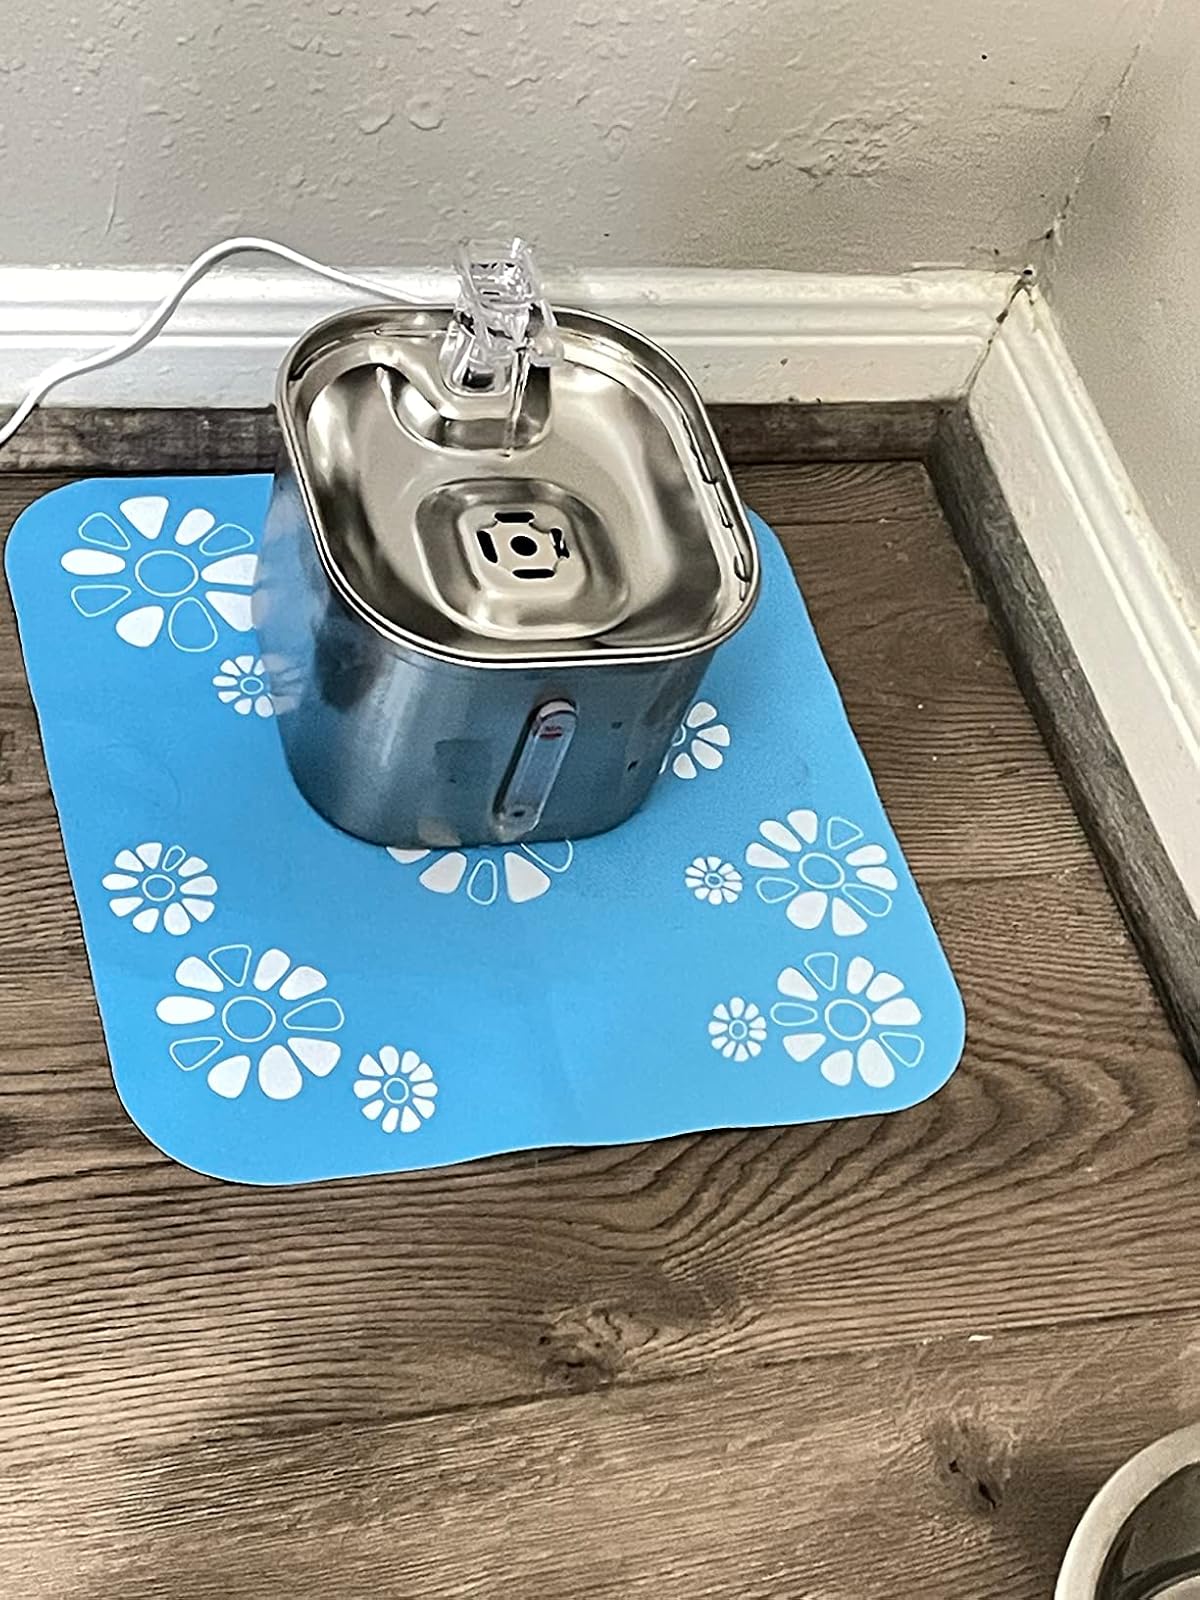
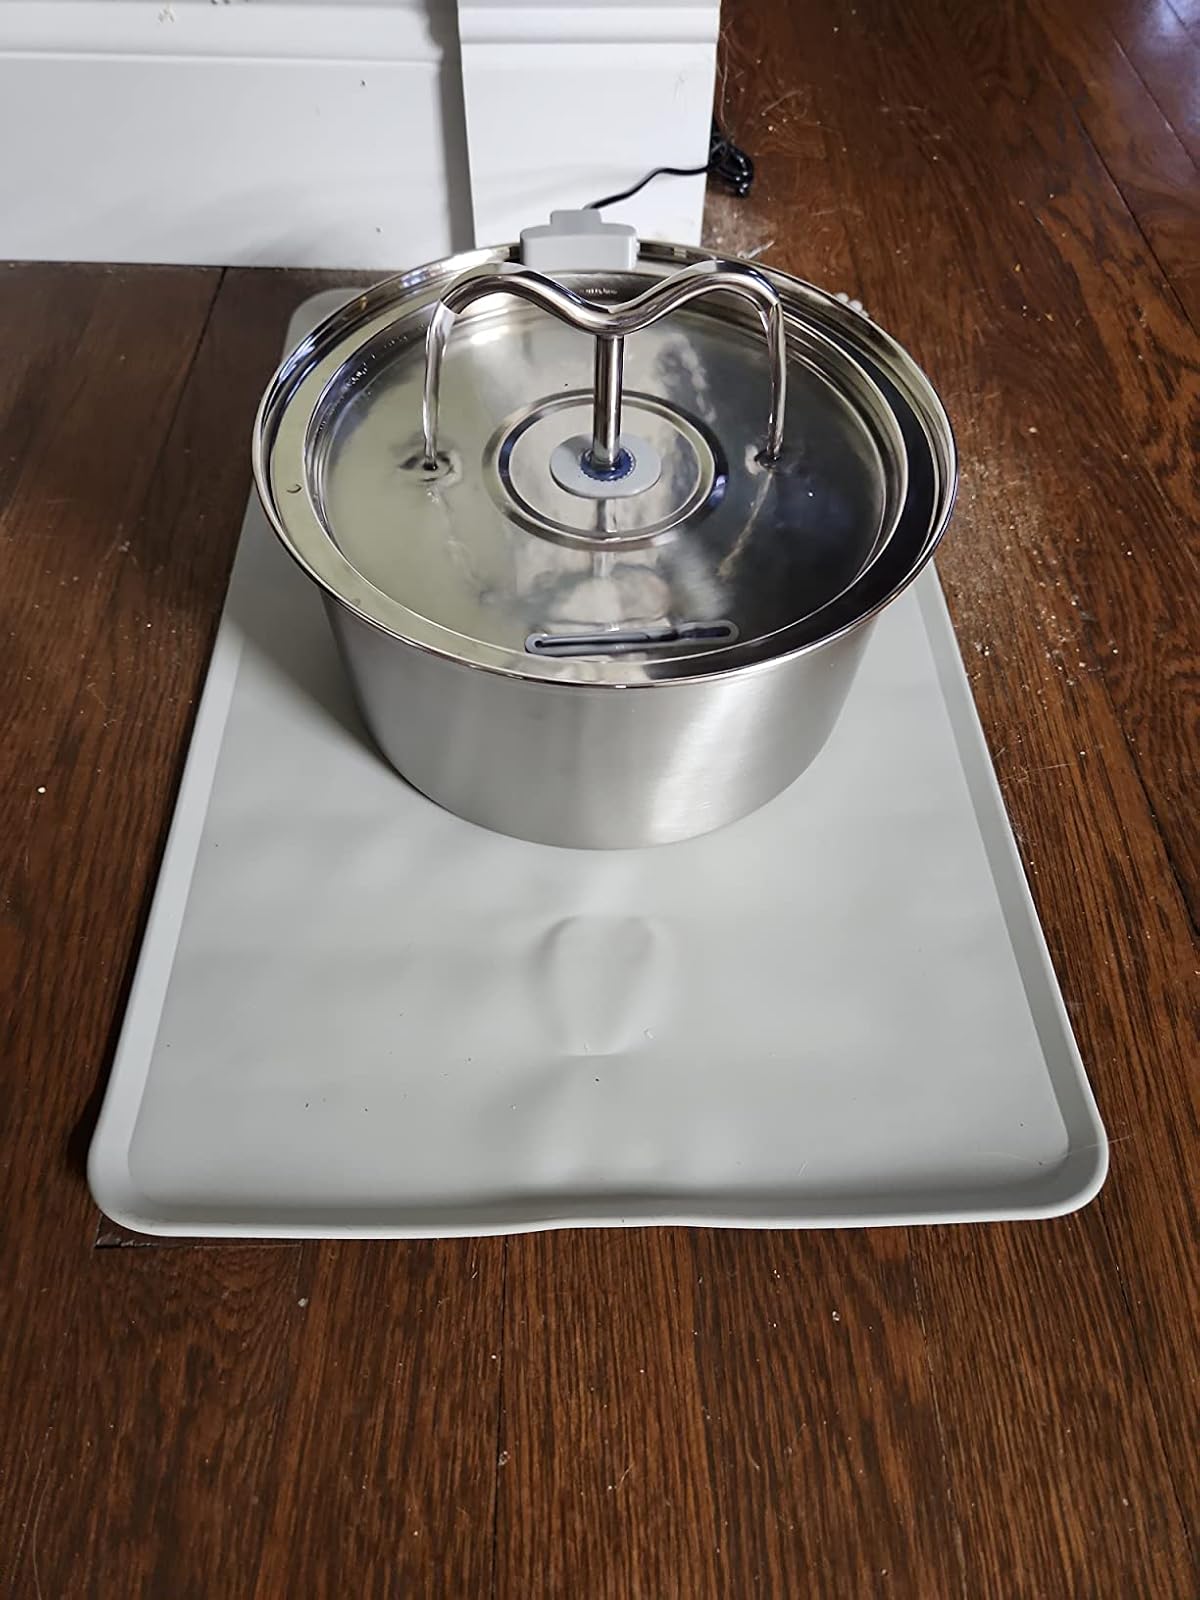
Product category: items_bowl
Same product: no